Free software

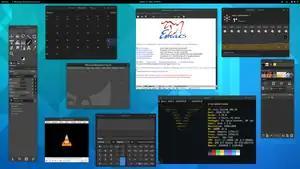
GNU Guix. An example of a GNU FSDG complying free-software operating system running some representative applications. Shown are the GNOME desktop environment, the GNU Emacs text editor, the GIMP image editor, and the VLC media player.

Free software, libre software, libreware sometimes known as freedom-respecting software is computer software distributed under terms that allow users to run the software for any purpose as well as to study, change, and distribute it and any adapted versions. Free software is a matter of liberty, not price; all users are legally free to do what they want with their copies of free software (including profiting from them) regardless of how much is paid to obtain the program. Computer programs are deemed "free" if they give end-users (not just the developer) ultimate control over the software and, subsequently, over their devices.